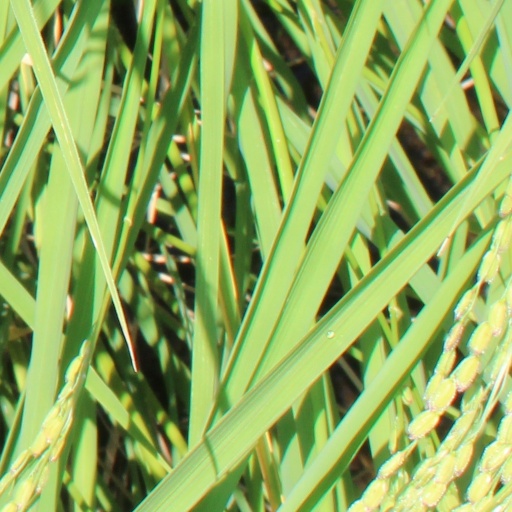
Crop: rice